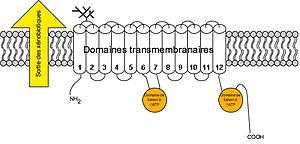
"La glycoprotéine P, aussi appelée P-GP ou ""Permeability-GlycoProtein"" en anglais, est une glycoprotéine provoquant un phénomène de multirésistance aux médicaments.